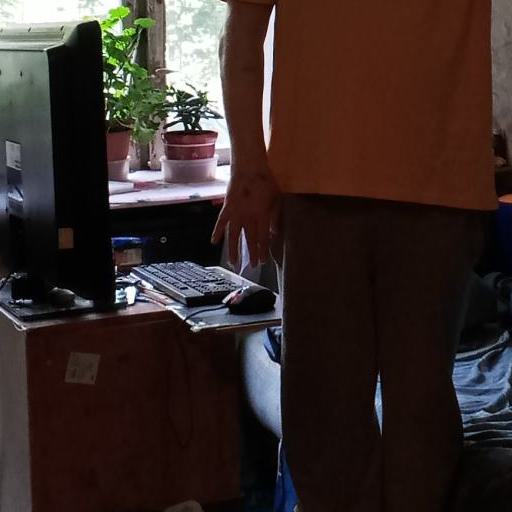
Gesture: no_gesture